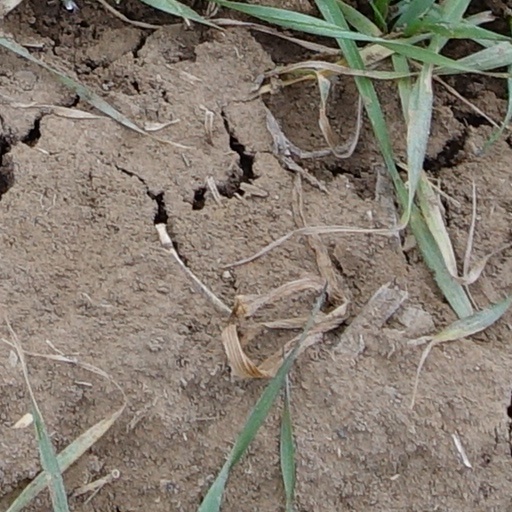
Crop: wheat